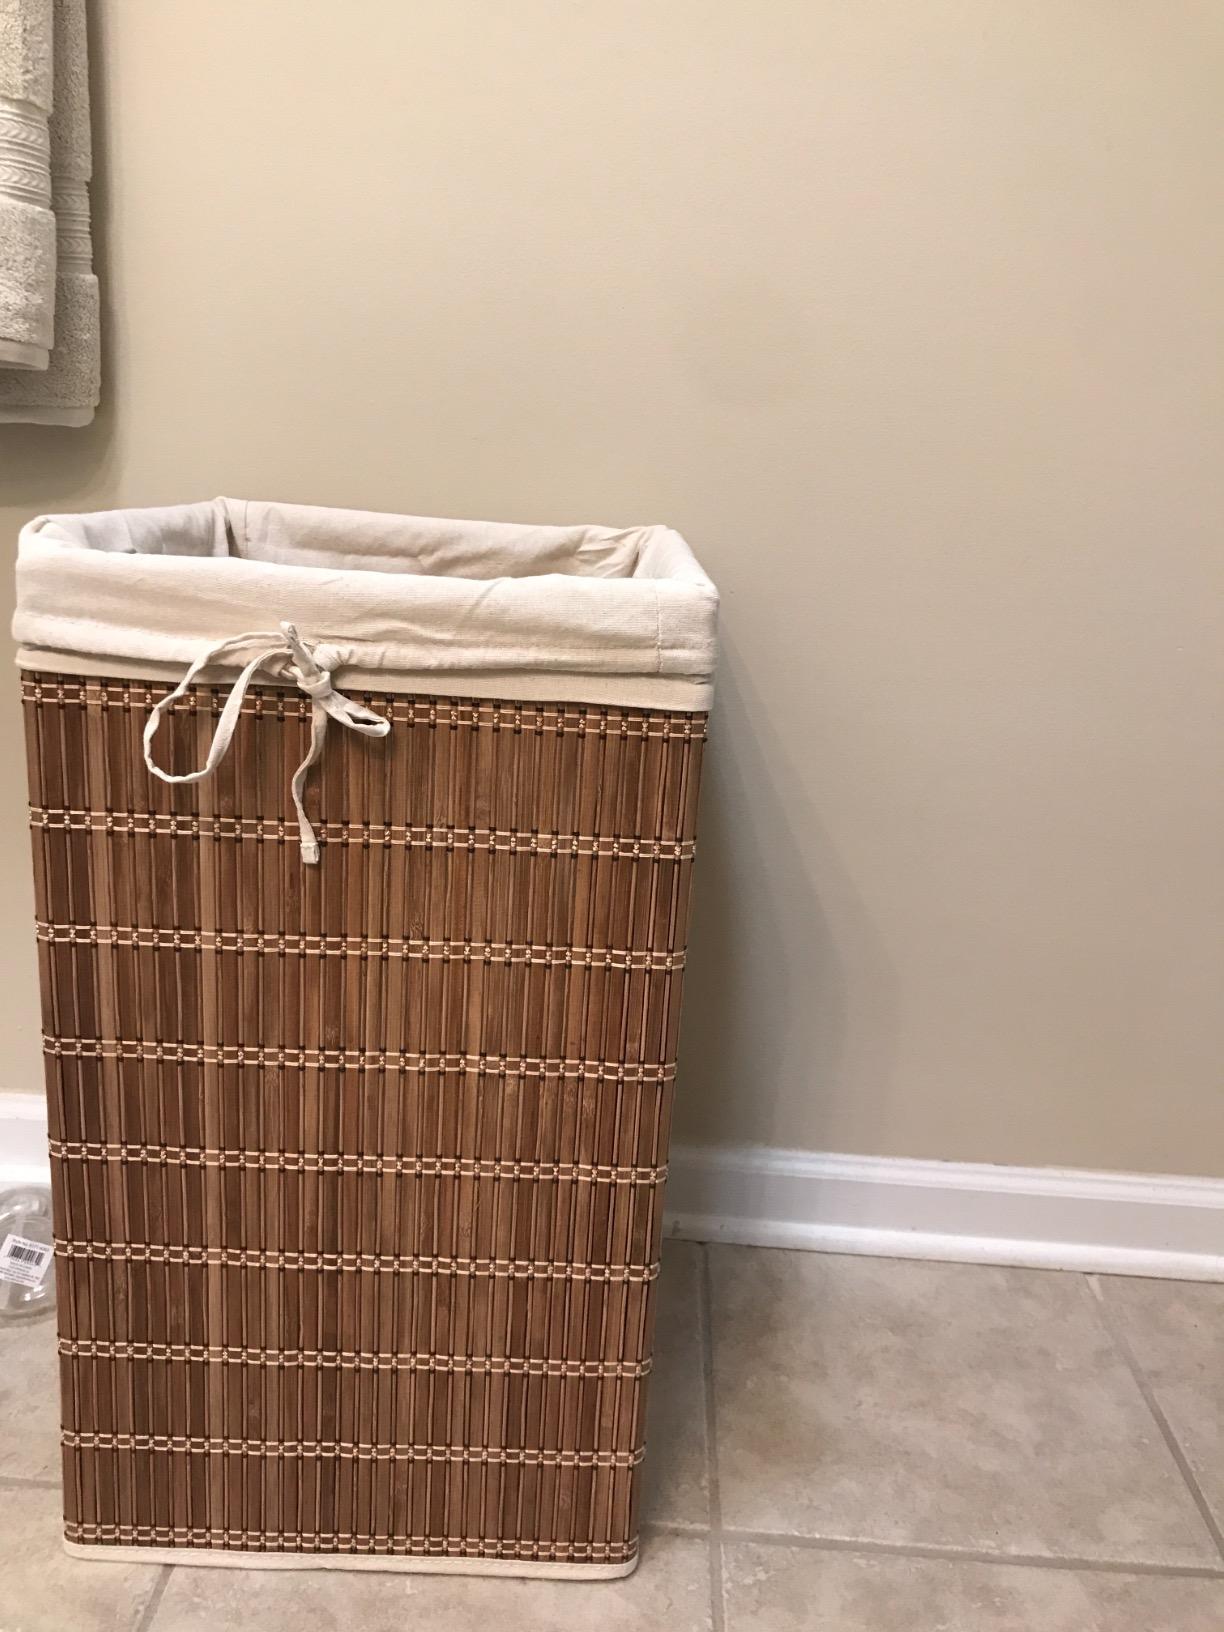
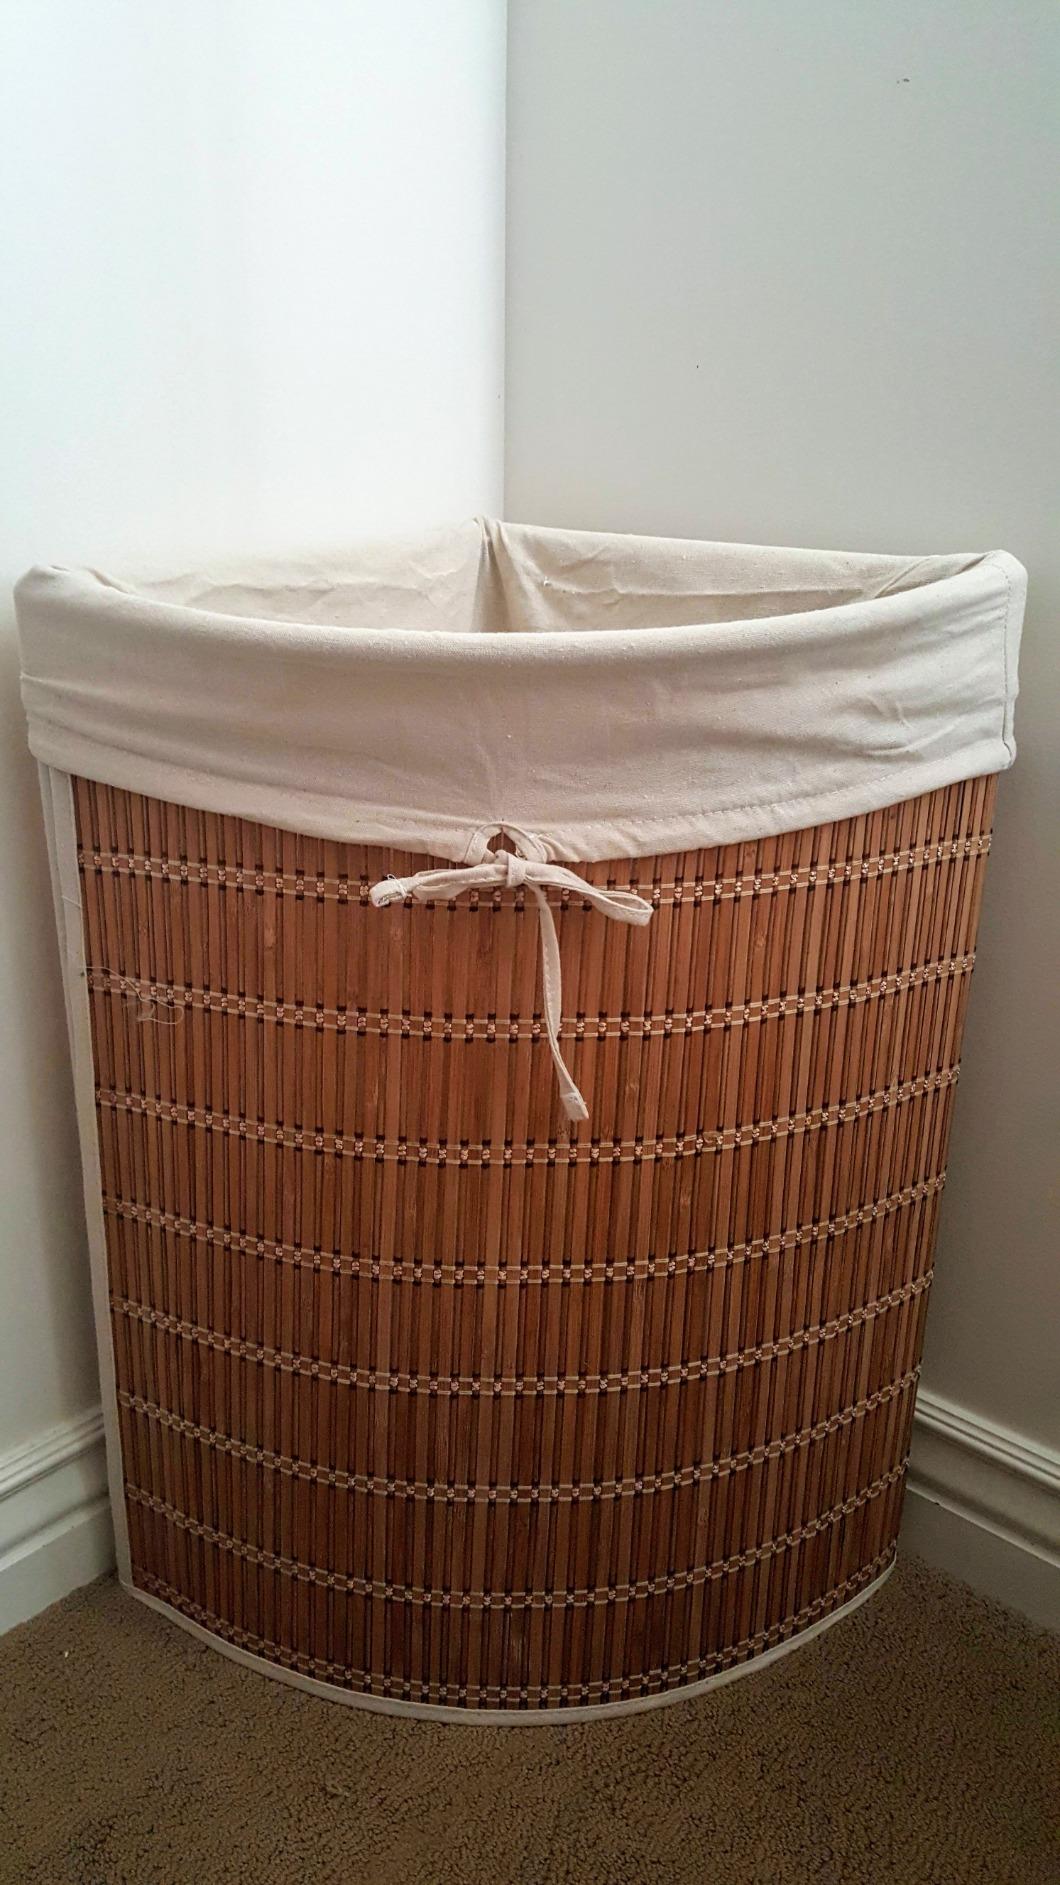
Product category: items_hamper
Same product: no